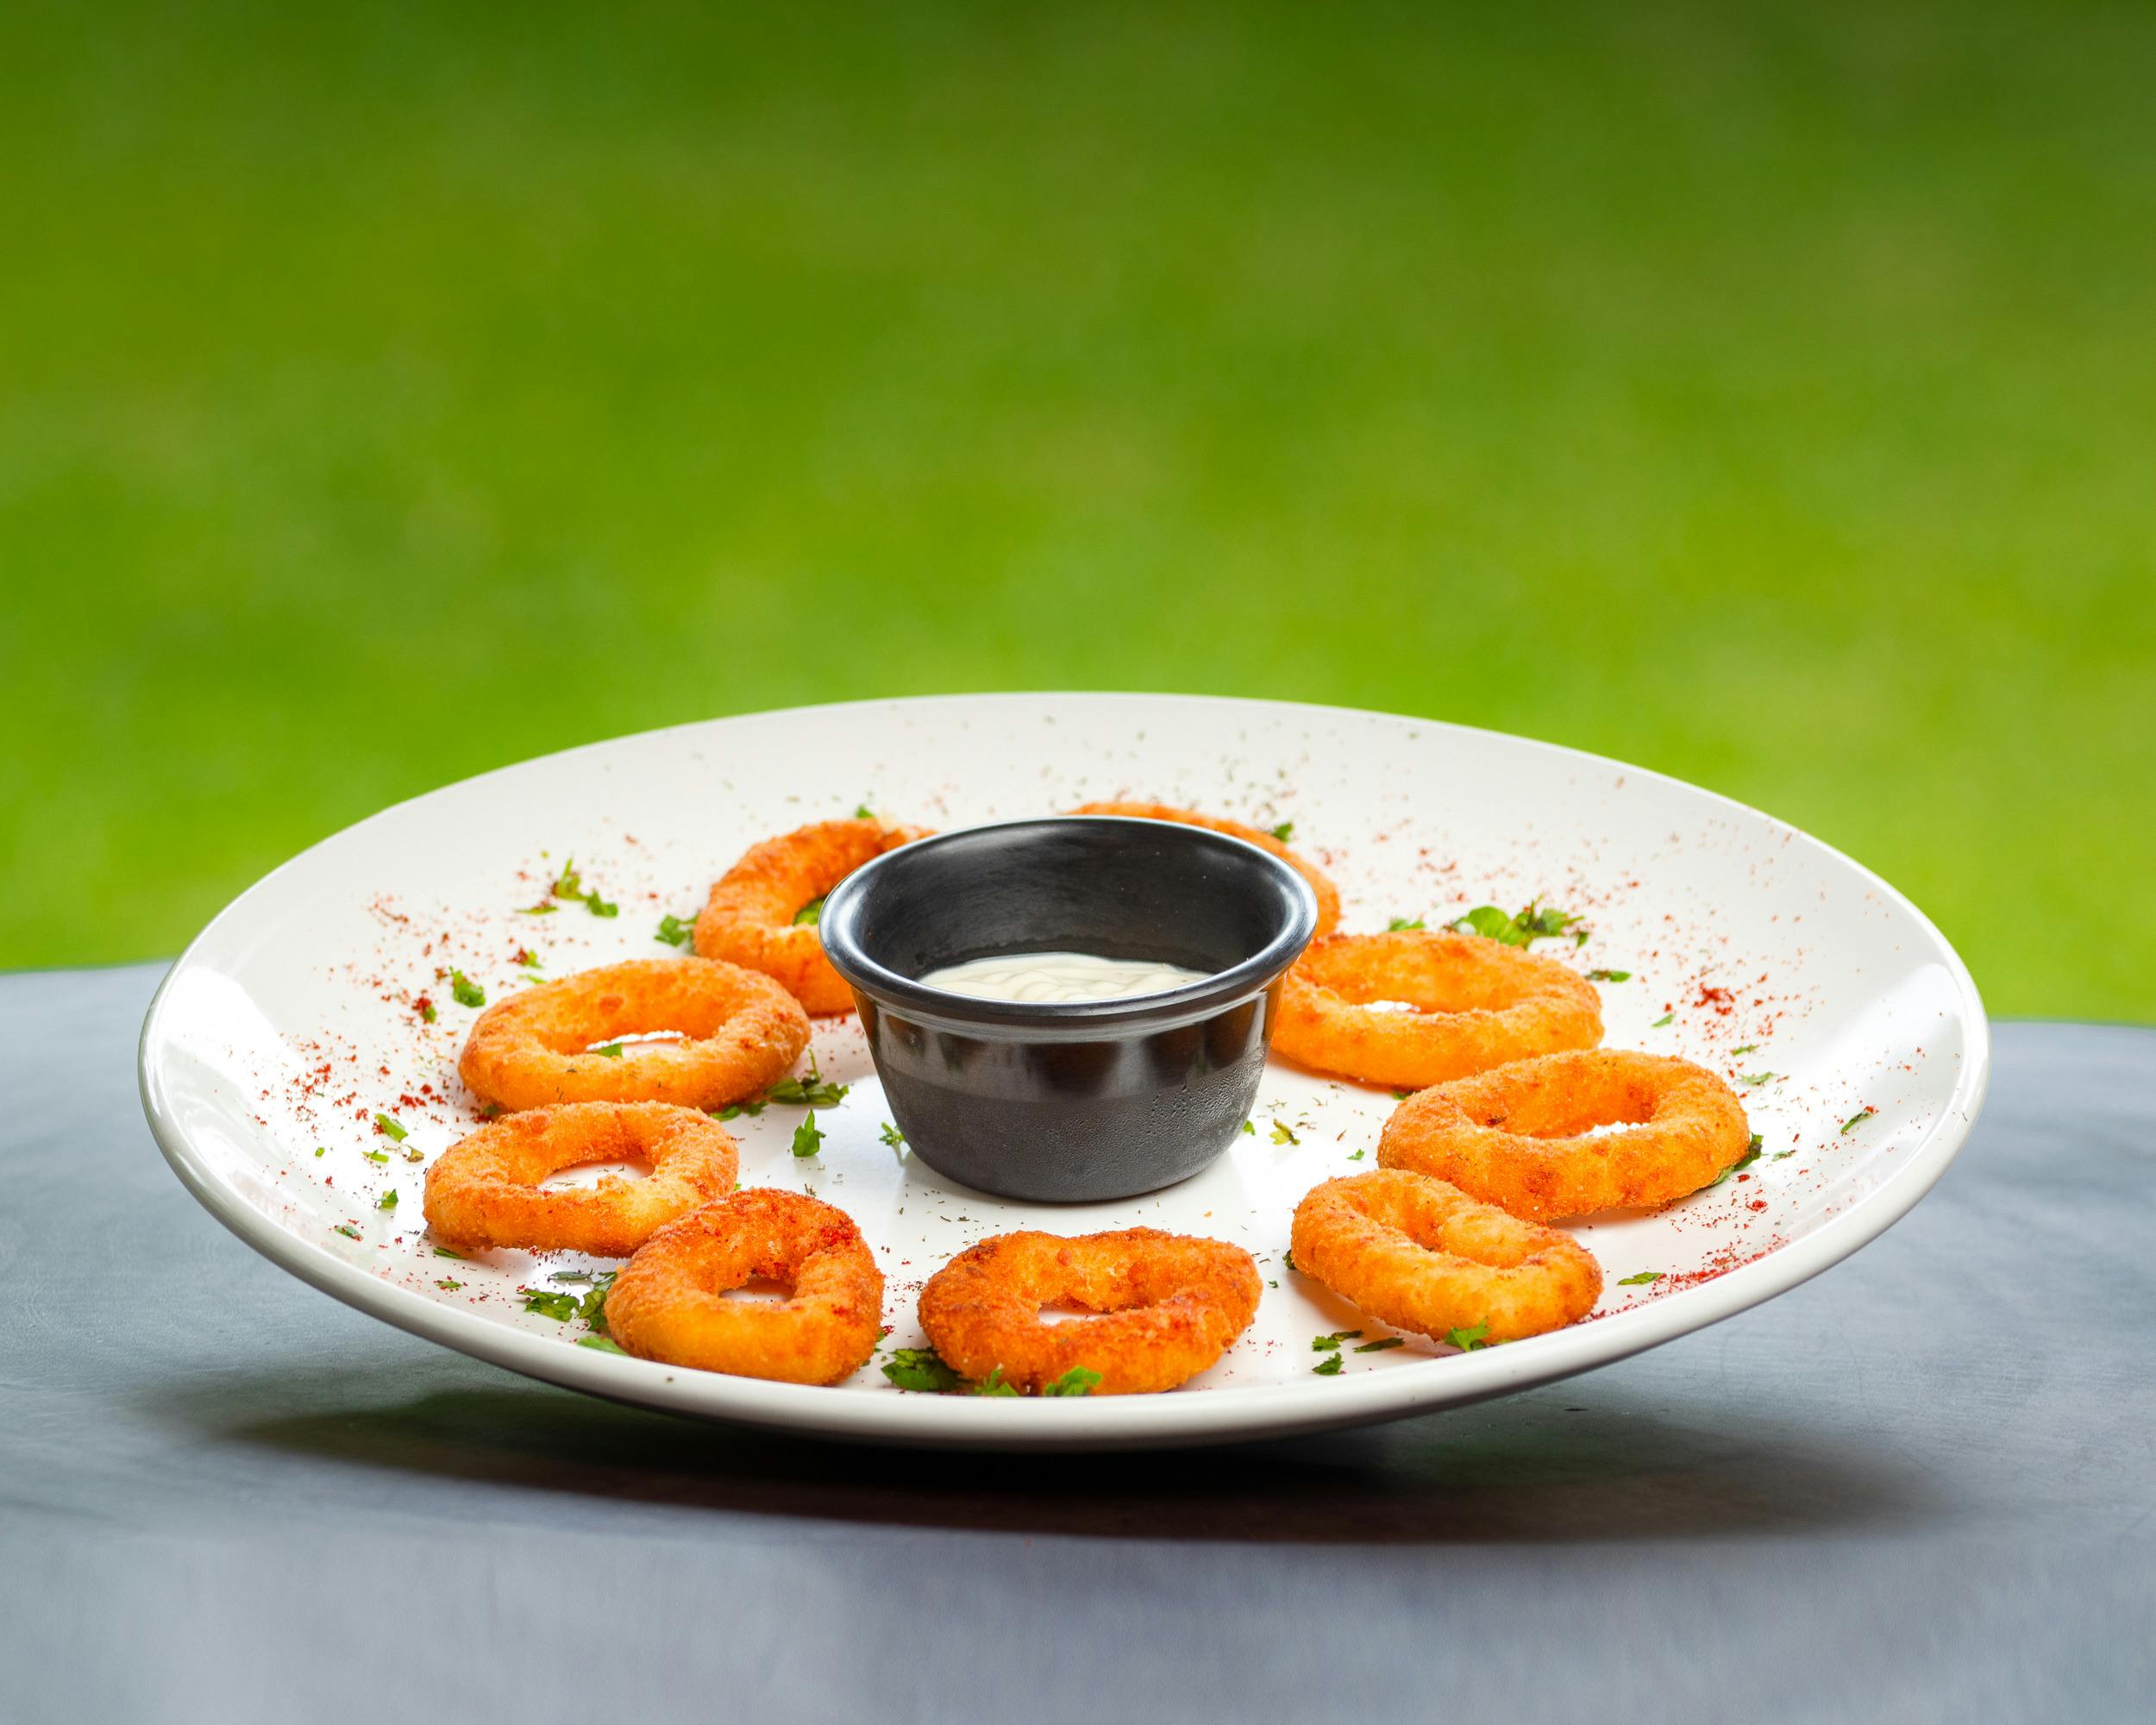
food, tableware, fruit, dishware, ingredient, recipe, natural foods, dish, cuisine, serveware, plate, seafood, produce, finger food, sweetness, comfort food, bowl, meat, culinary art, art, delicacy, fried food, side dish, breakfast, la carte food, garnish, croquette, still life photography, meal, valencia orange, fast food, clementine, still life, superfood, hors d oeuvre, snack, japanese cuisine, bitter orange, vegan nutrition, vegetarian food, platter, circle, pakora, brunch, scampi, lunch